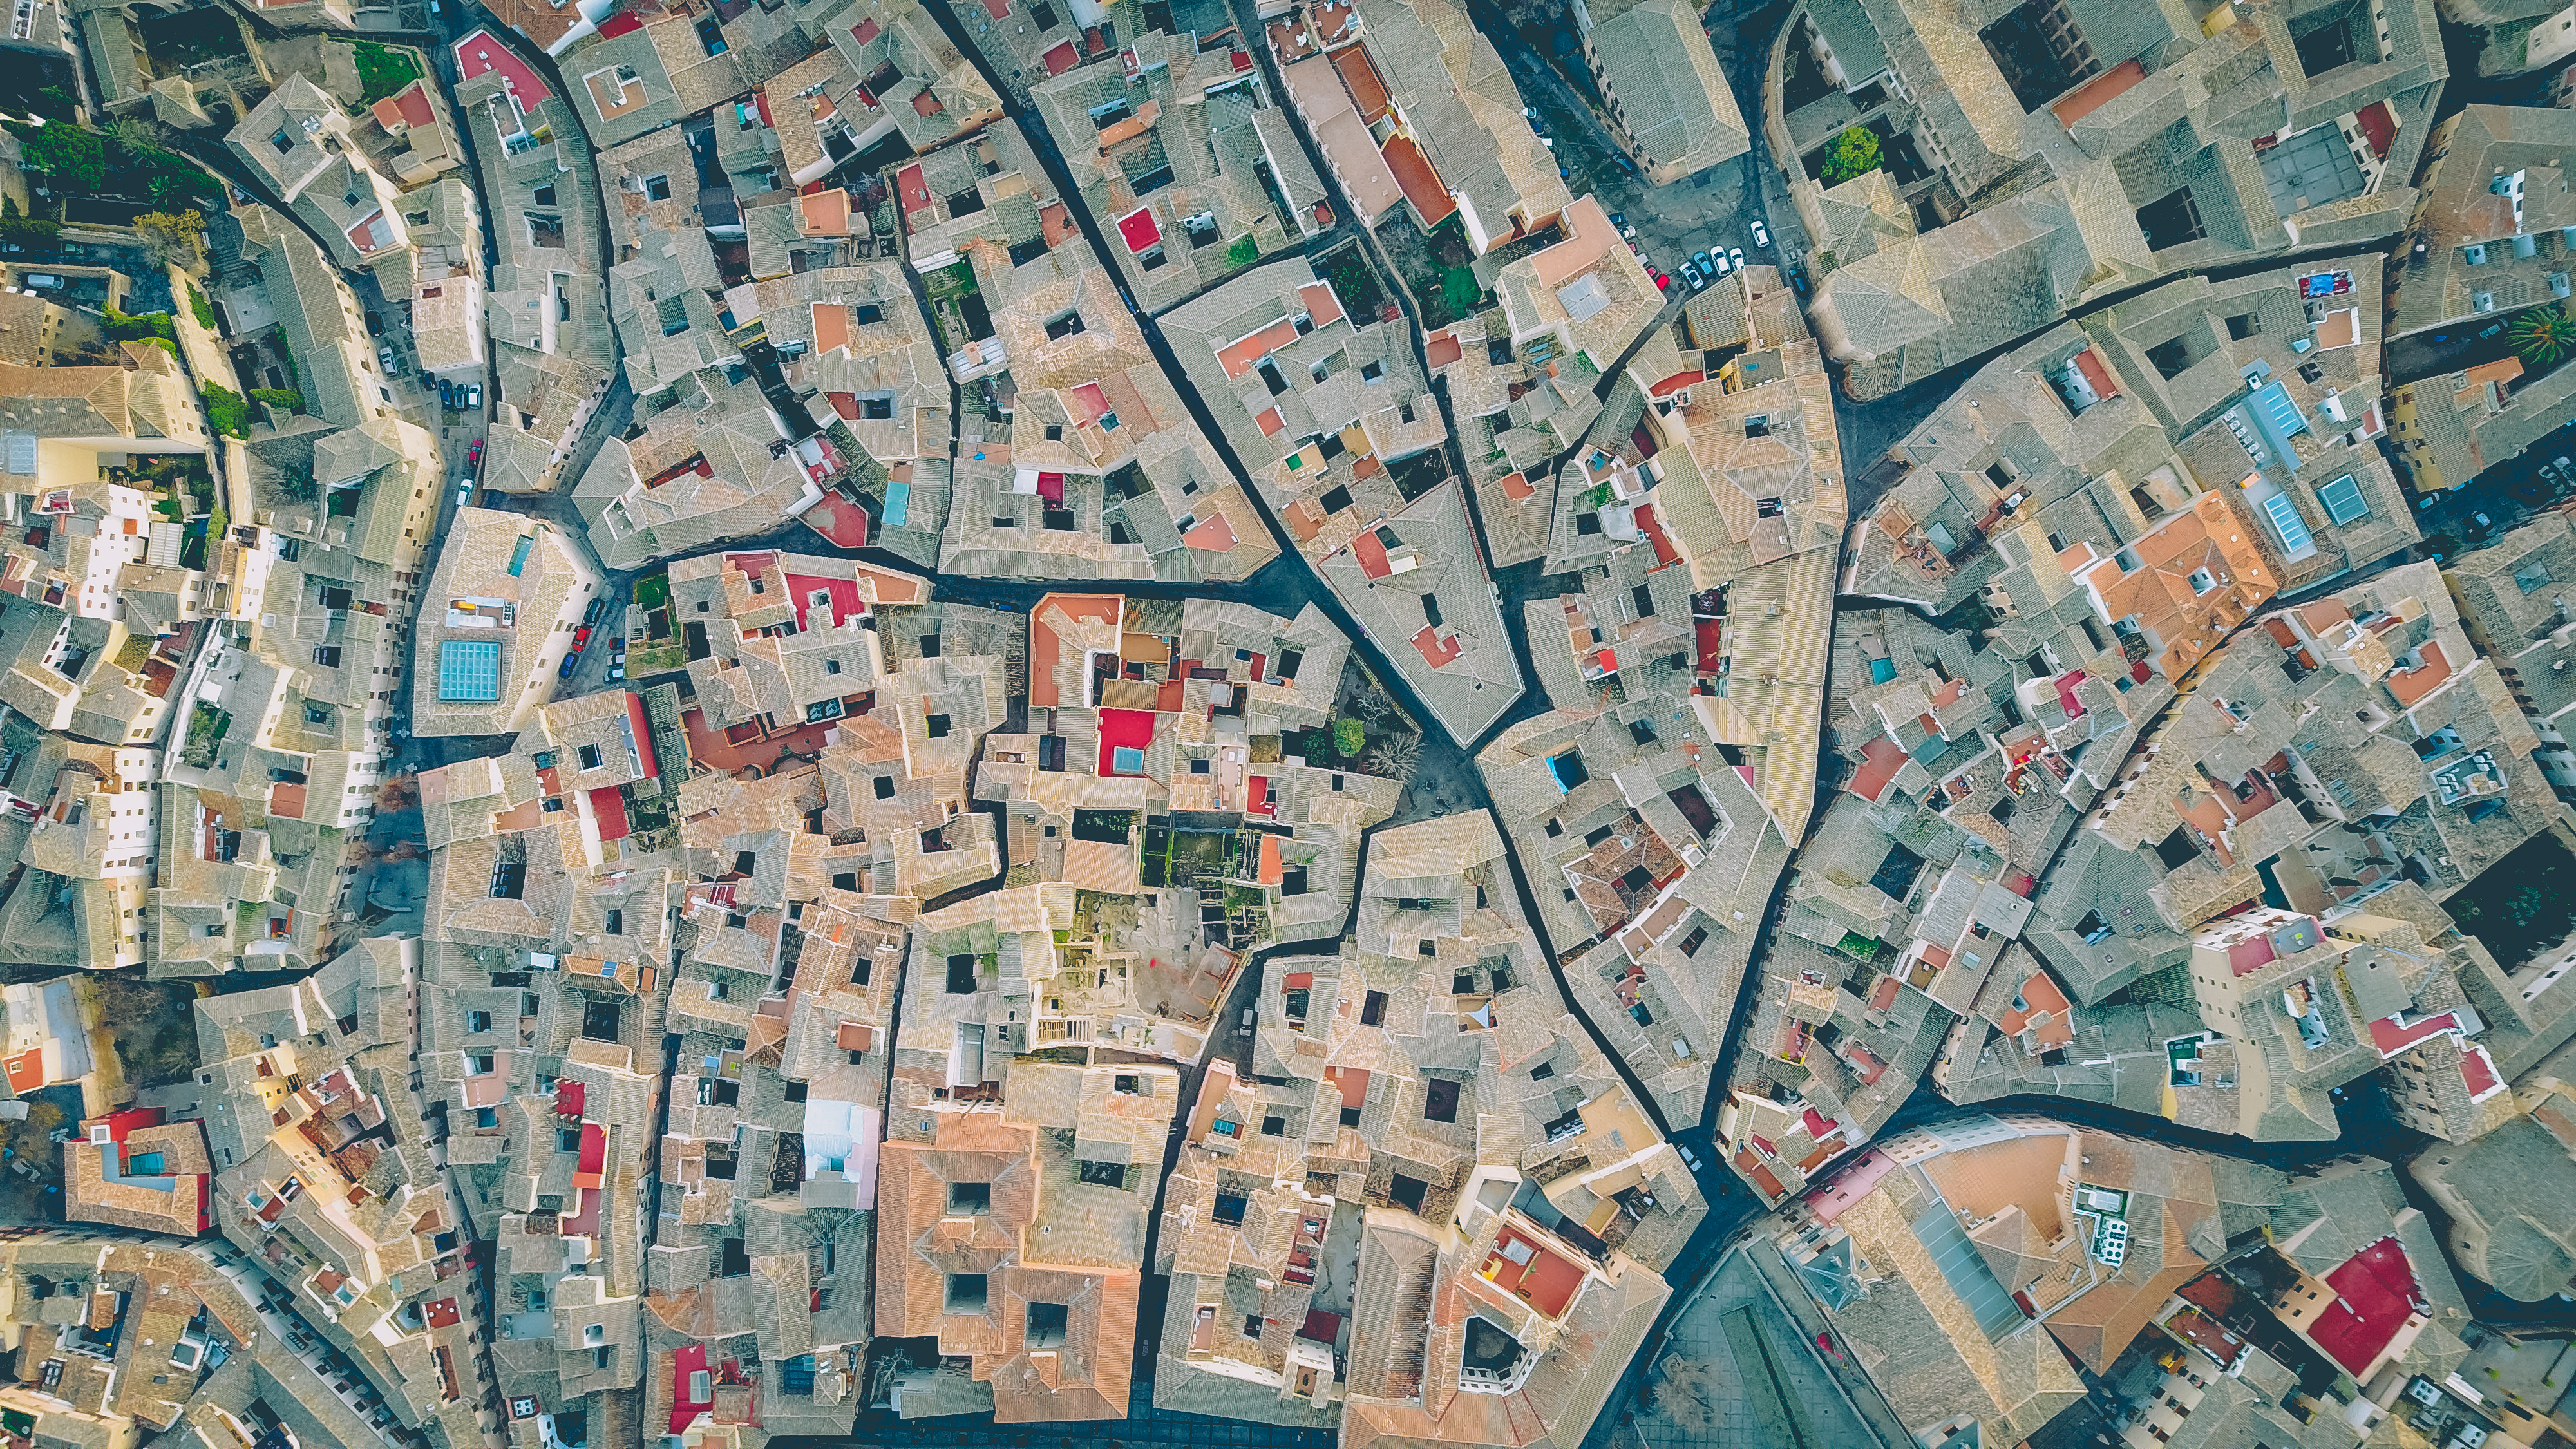
photography, town, city, skyscraper, cityscape, suburb, map, metropolis, neighbourhood, bird's eye view, aerial photography, urban area, urban design, residential area, human settlement, metropolitan area